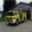
Label: truck